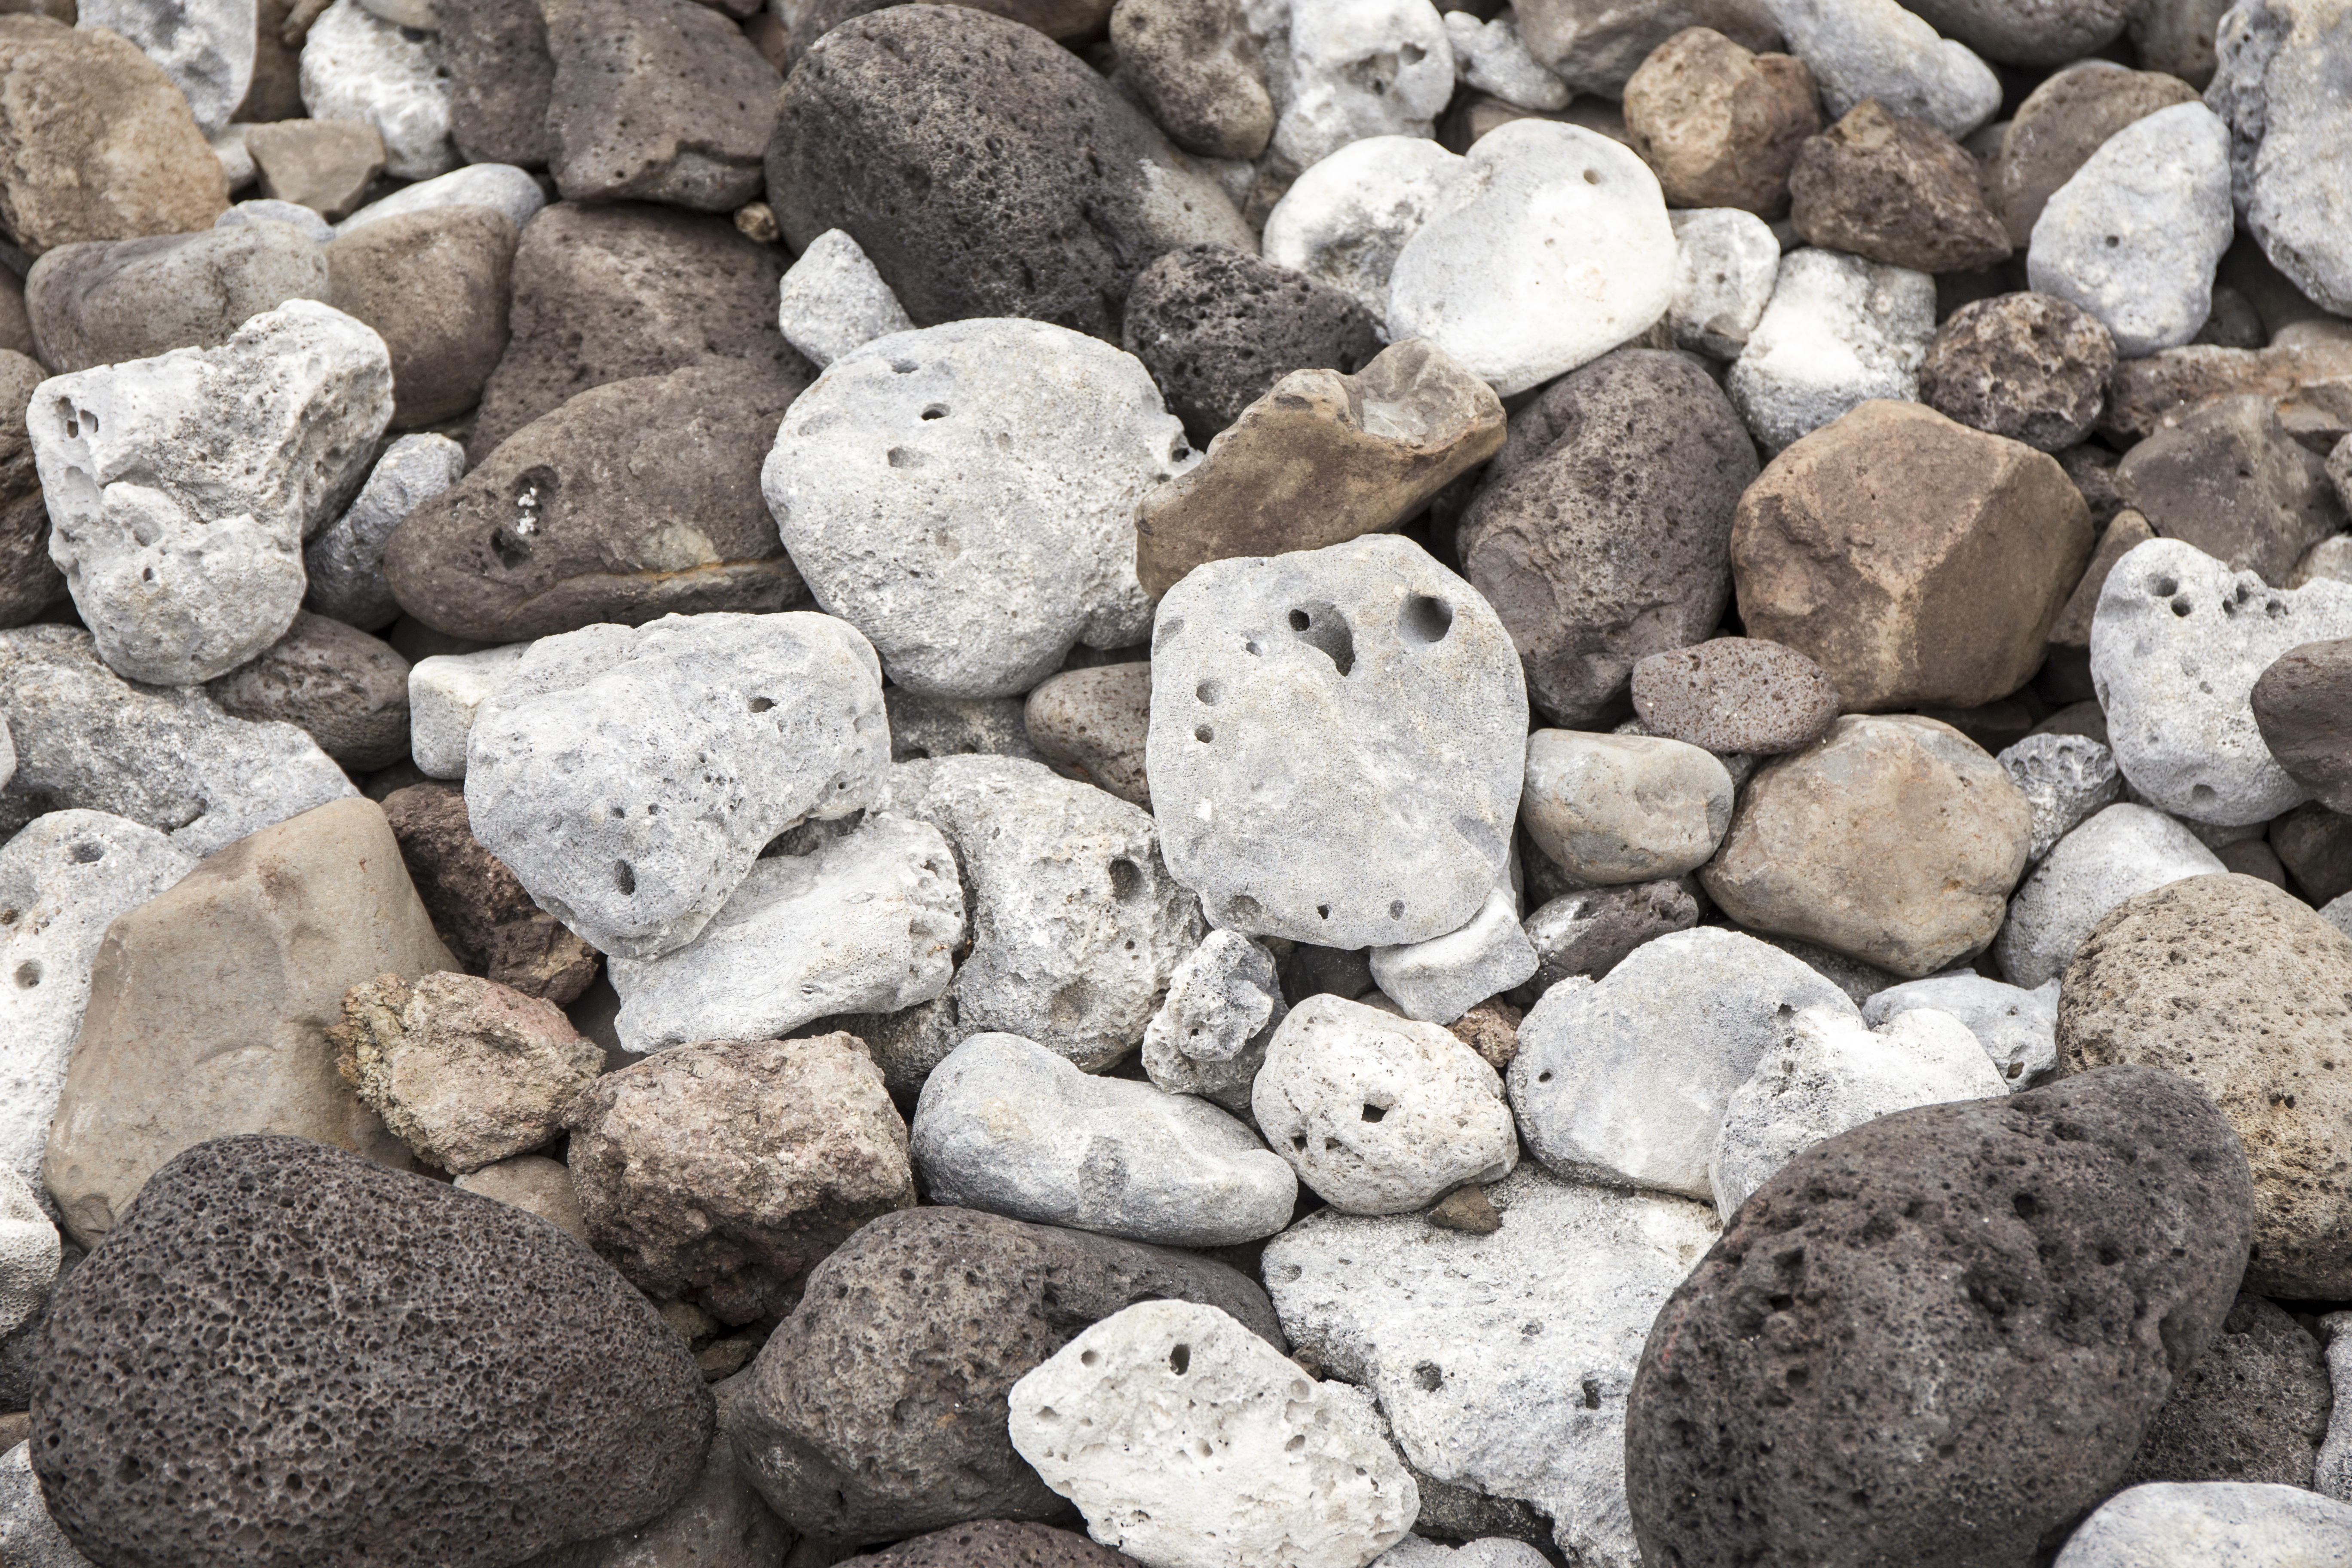
coast, nature, rock, cobblestone, wall, stone, natural, pebble, soil, stone wall, material, rocks, rubble, geology, gravel, pebbles, boulder, bedrock, igneous rock